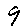
Label: 9